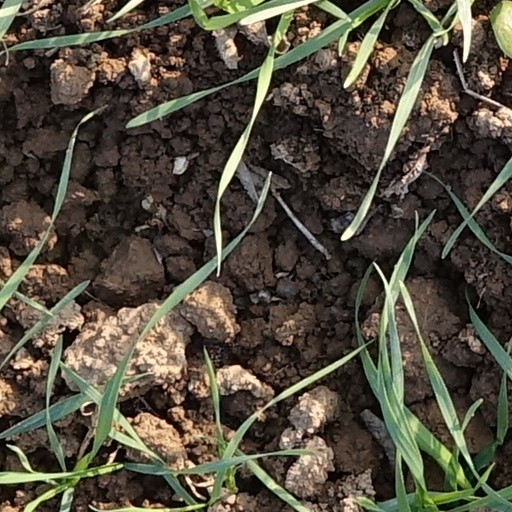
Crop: wheat